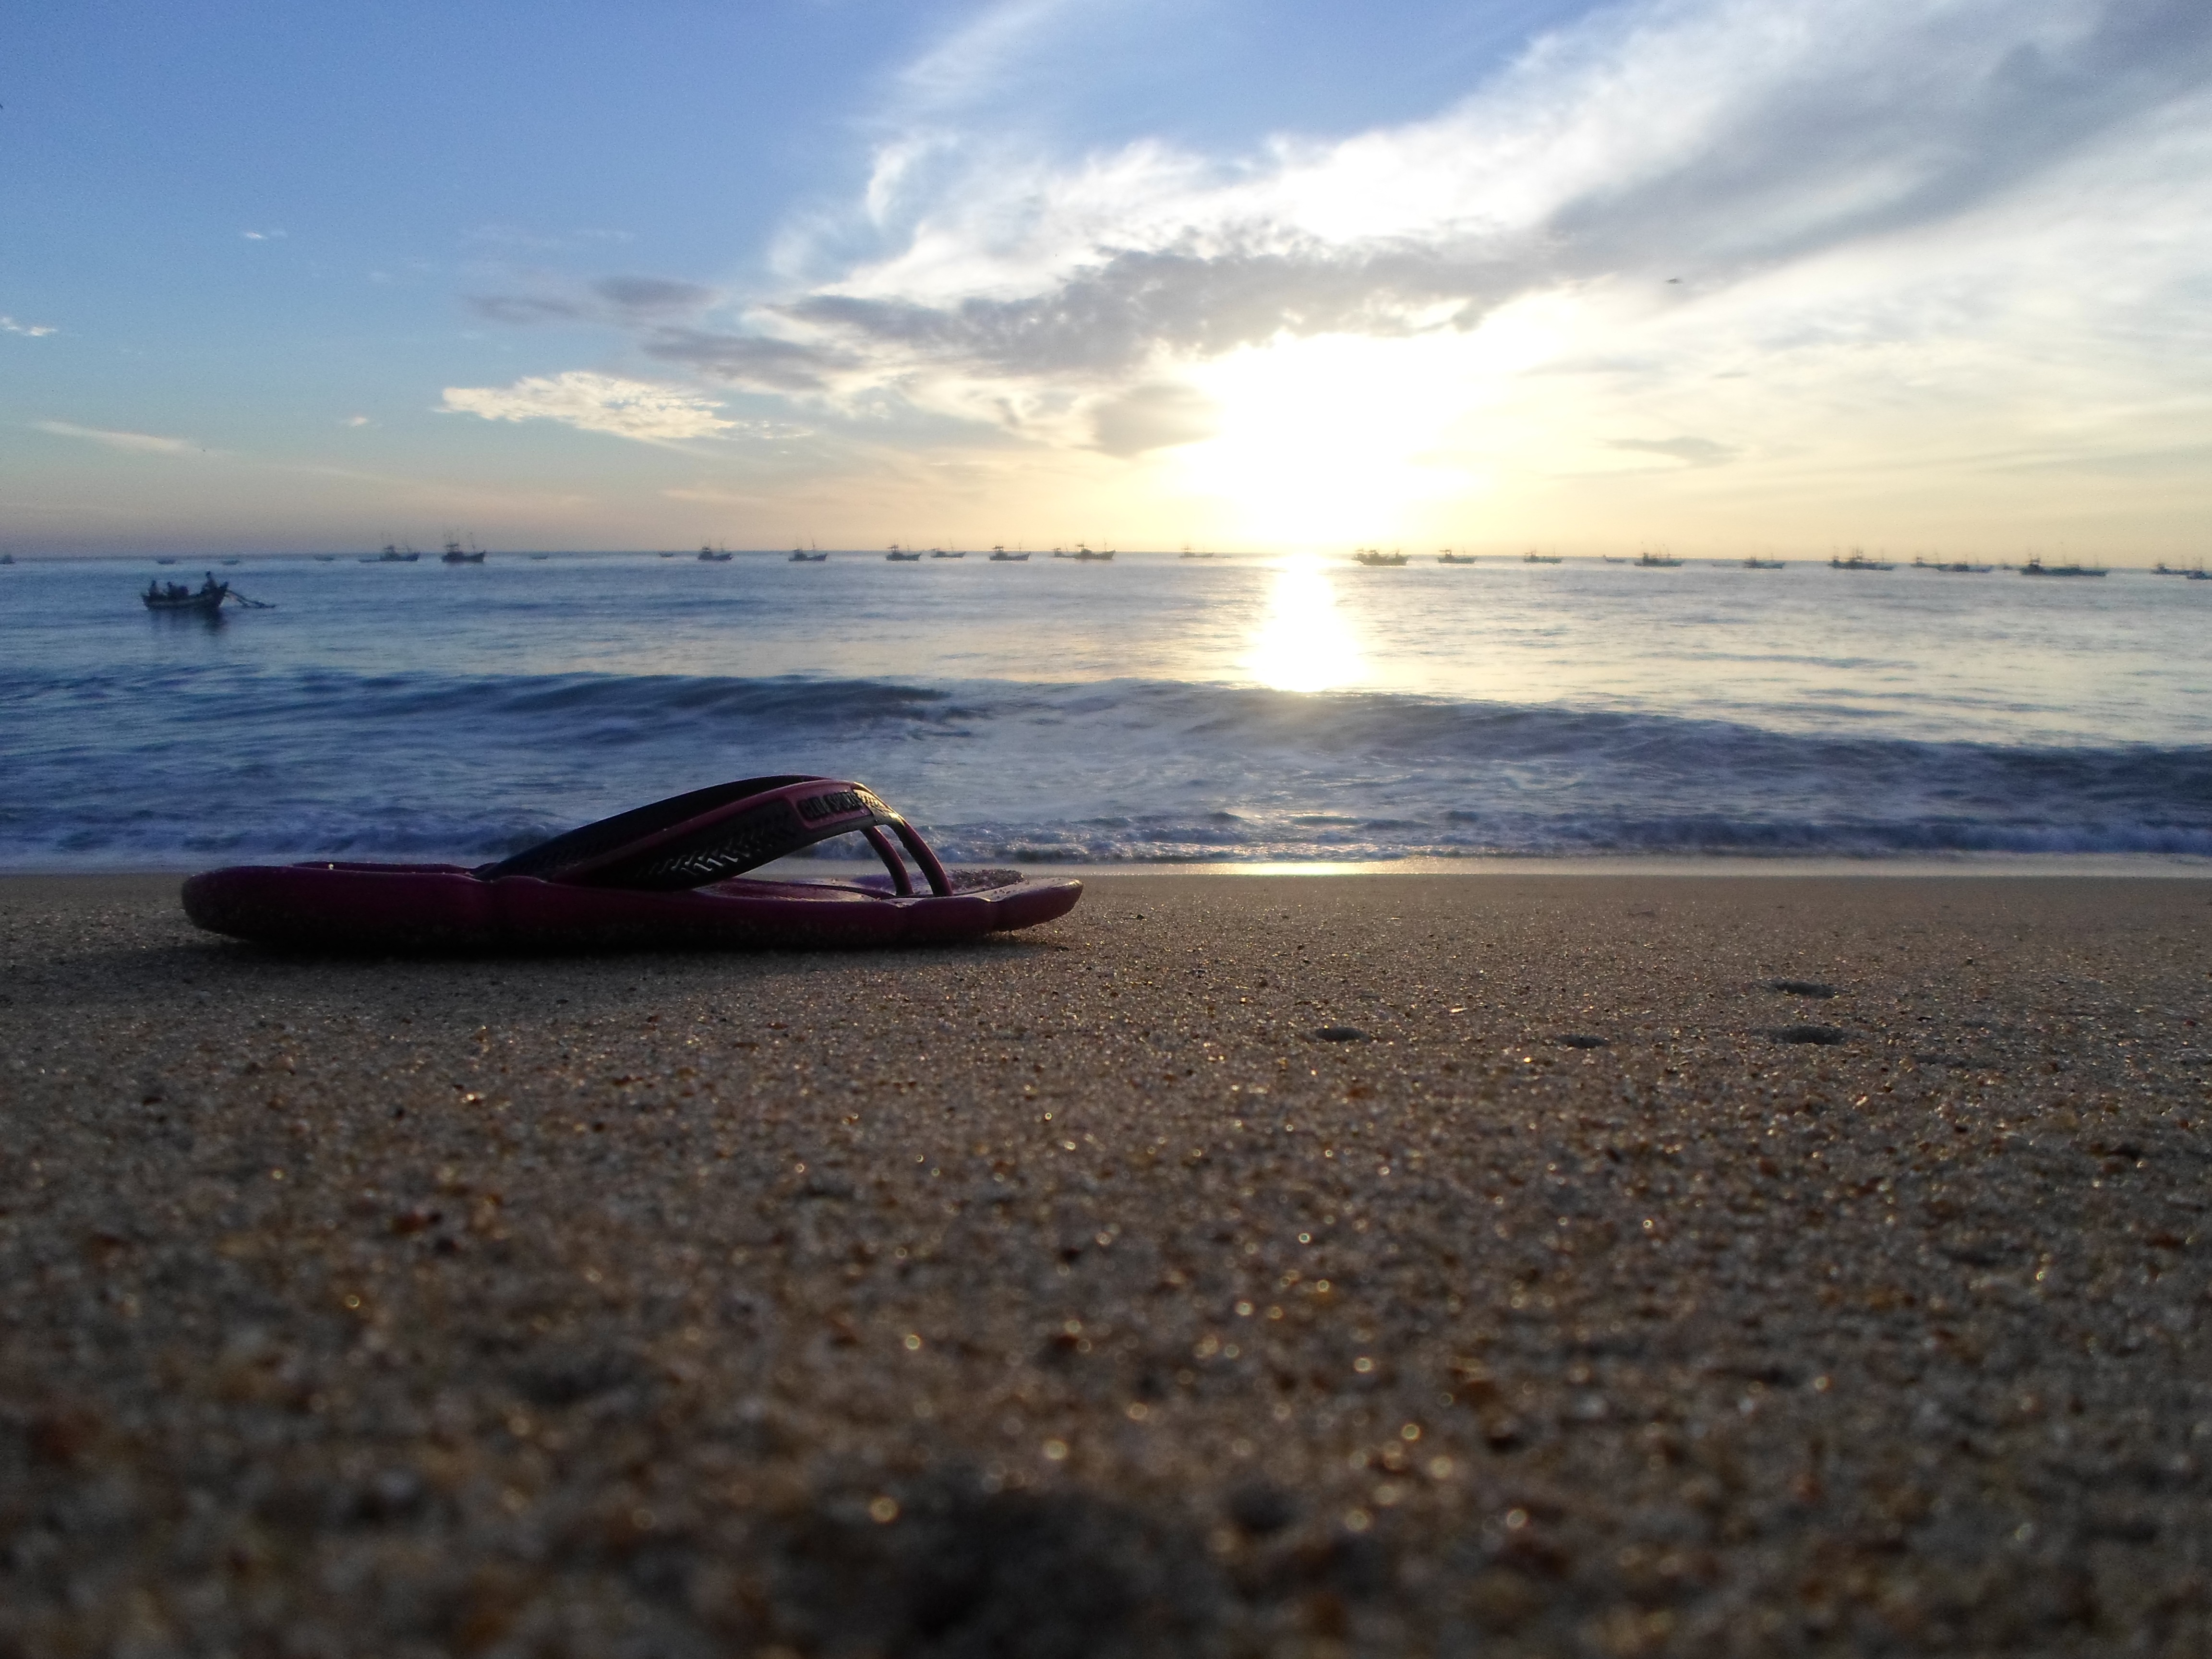
beach, landscape, sea, coast, water, sand, ocean, horizon, cloud, sky, sunrise, sunset, sunlight, morning, shore, wave, vacation, evening, calm, sand beach, beautiful beach, south sea, wind wave, coastal and oceanic landforms